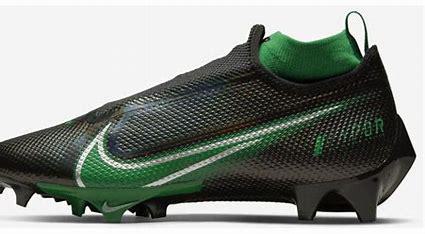
Brand: Nike
Model: Vapor Edge Pro 360 2